Columbia River

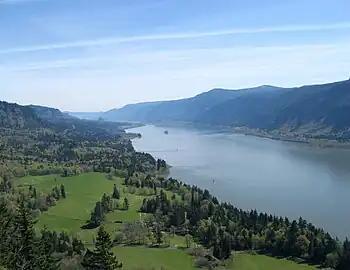
The Columbia River Gorge facing east toward Beacon Rock

The Deschutes River joins the Columbia near The Dalles. Between The Dalles and Portland, the river cuts through the Cascade Range, forming the dramatic Columbia River Gorge. Via the gorge, the Columbia crosses the Cascades at a lower elevation than any other river. The gorge is known for its strong and steady winds, scenic beauty, and its role as an important transportation link. The river continues west, bending sharply to the north-northwest near Portland and Vancouver, Washington, at the Willamette River confluence. Here the river slows considerably, dropping sediment that might otherwise form a river delta at the Columbia's mouth. Near Longview, Washington and the Cowlitz River confluence, the river turns west again. The Columbia empties into the Pacific Ocean just west of Astoria, Oregon, over the Columbia Bar, a shifting sandbar that makes the river's mouth one of the most hazardous stretches of water to navigate in the world. Because of the danger and the many shipwrecks near the mouth, it acquired a reputation as the "Graveyard of Ships".